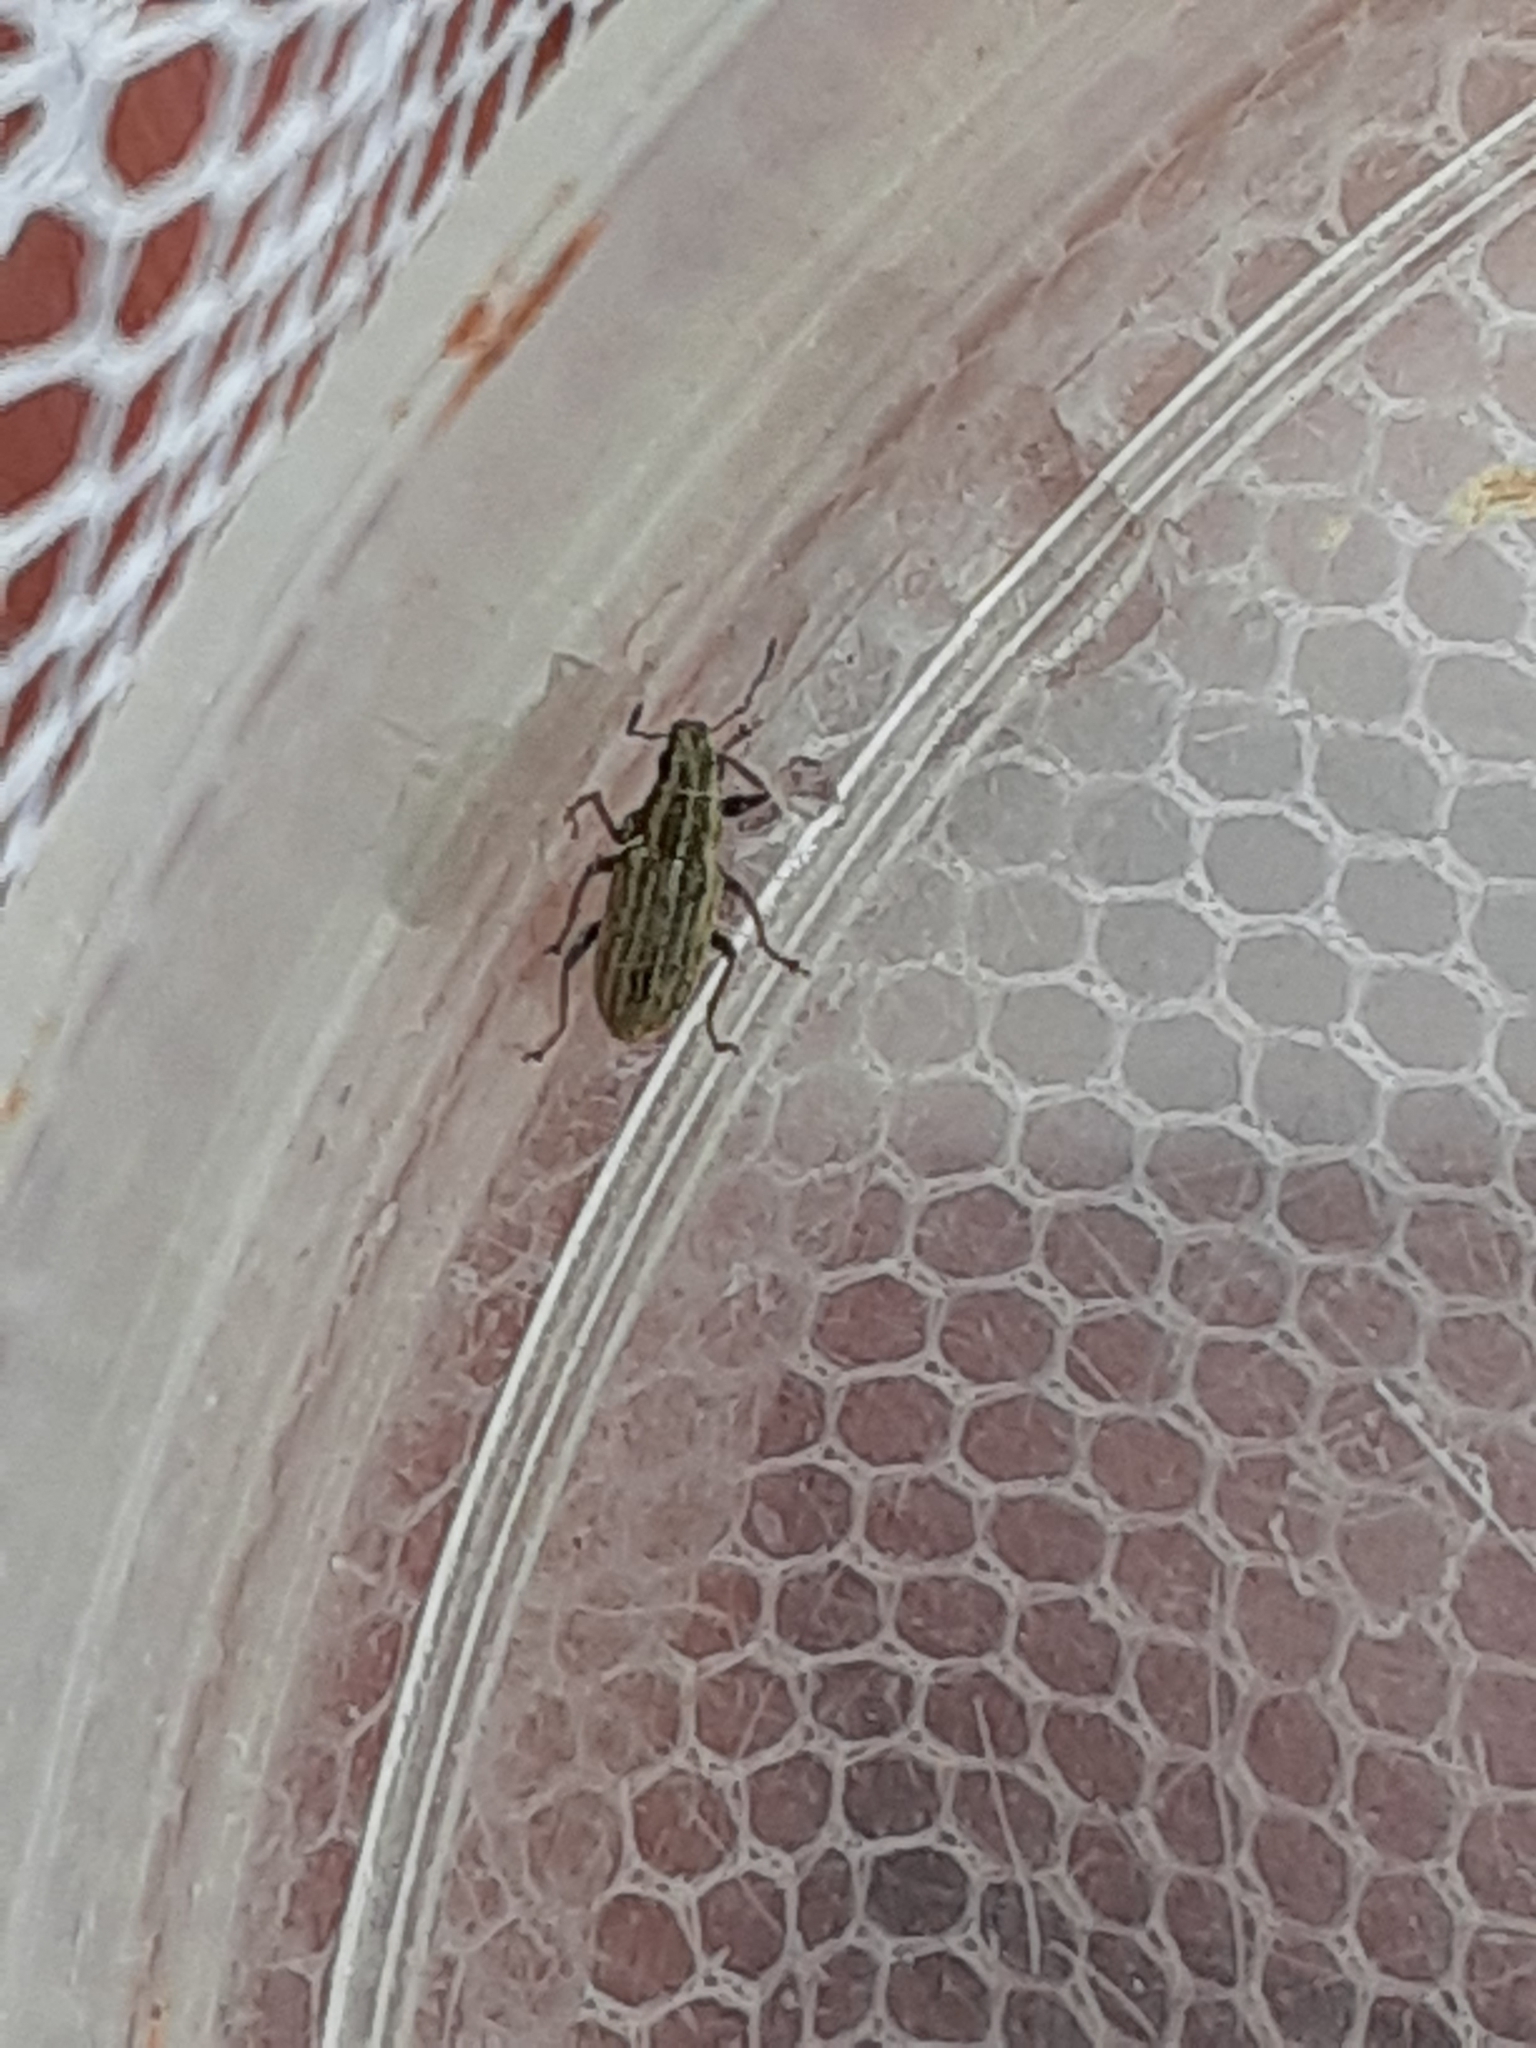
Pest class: pea_leaf_weevil